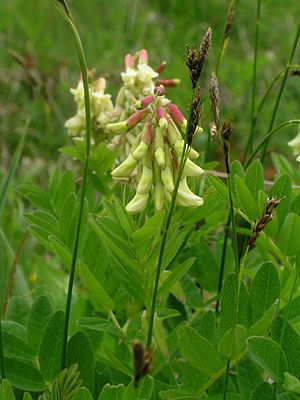
International Code of Botanical Nomenclature
Gletsjer-Astragel (Astragalus frigidus) bærer auktornavnet L. (for Carl von Linné). Han beskrev planten første gang ud fra et fund i Lapland, publiceret i 1753. Den botaniske typeplante findes i Linnés oprindelige herbarium, som opbevares på Naturhistoriska Riksmuseet i Sverige.
International Code of Botanical Nomenclature eller International codex for botanisk nomenklatur er det sæt af regler og anbefalinger, som drejer sig om den korrekte måde at lave de botaniske navne, man giver plantearterne. Hensigten er, at enhver botanisk enhed skal have ét entydigt navn, der er internationalt anerkendt. Ved entydighed forbedrer man kommunikationen mellem videnskabsfolk og andre brugere af botaniske navne. Værdien af et videnskabeligt navn ligger i, at det udelukkende er en betegnelse. Det er ikke nødvendigvis beskrivende og end ikke præcist.